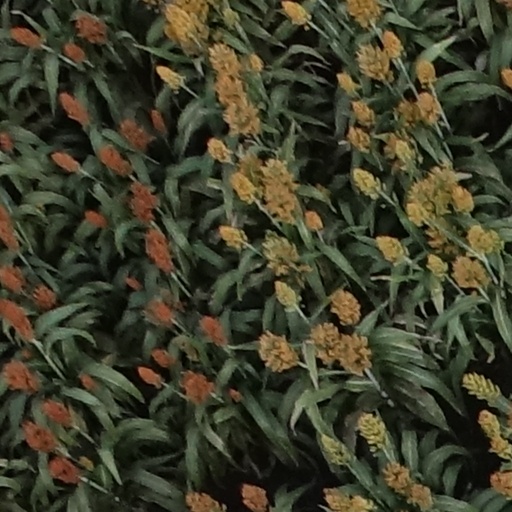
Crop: sorghum